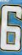
Number: 6